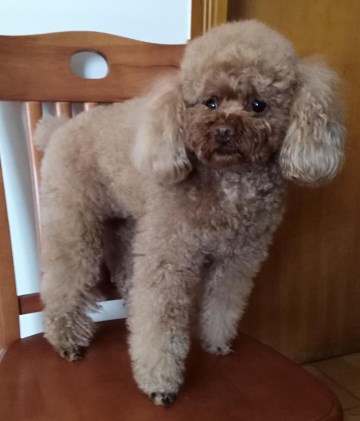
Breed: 7449-n000128-teddy